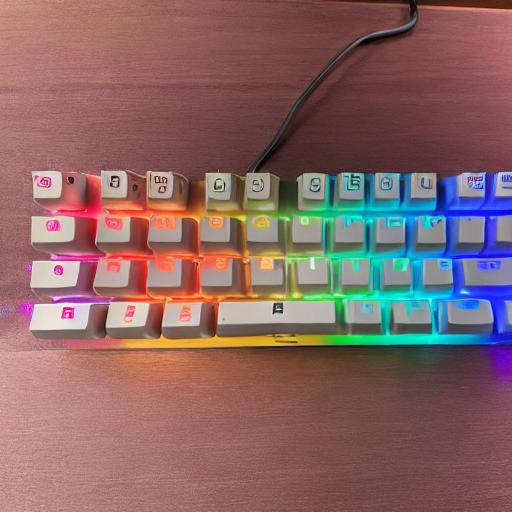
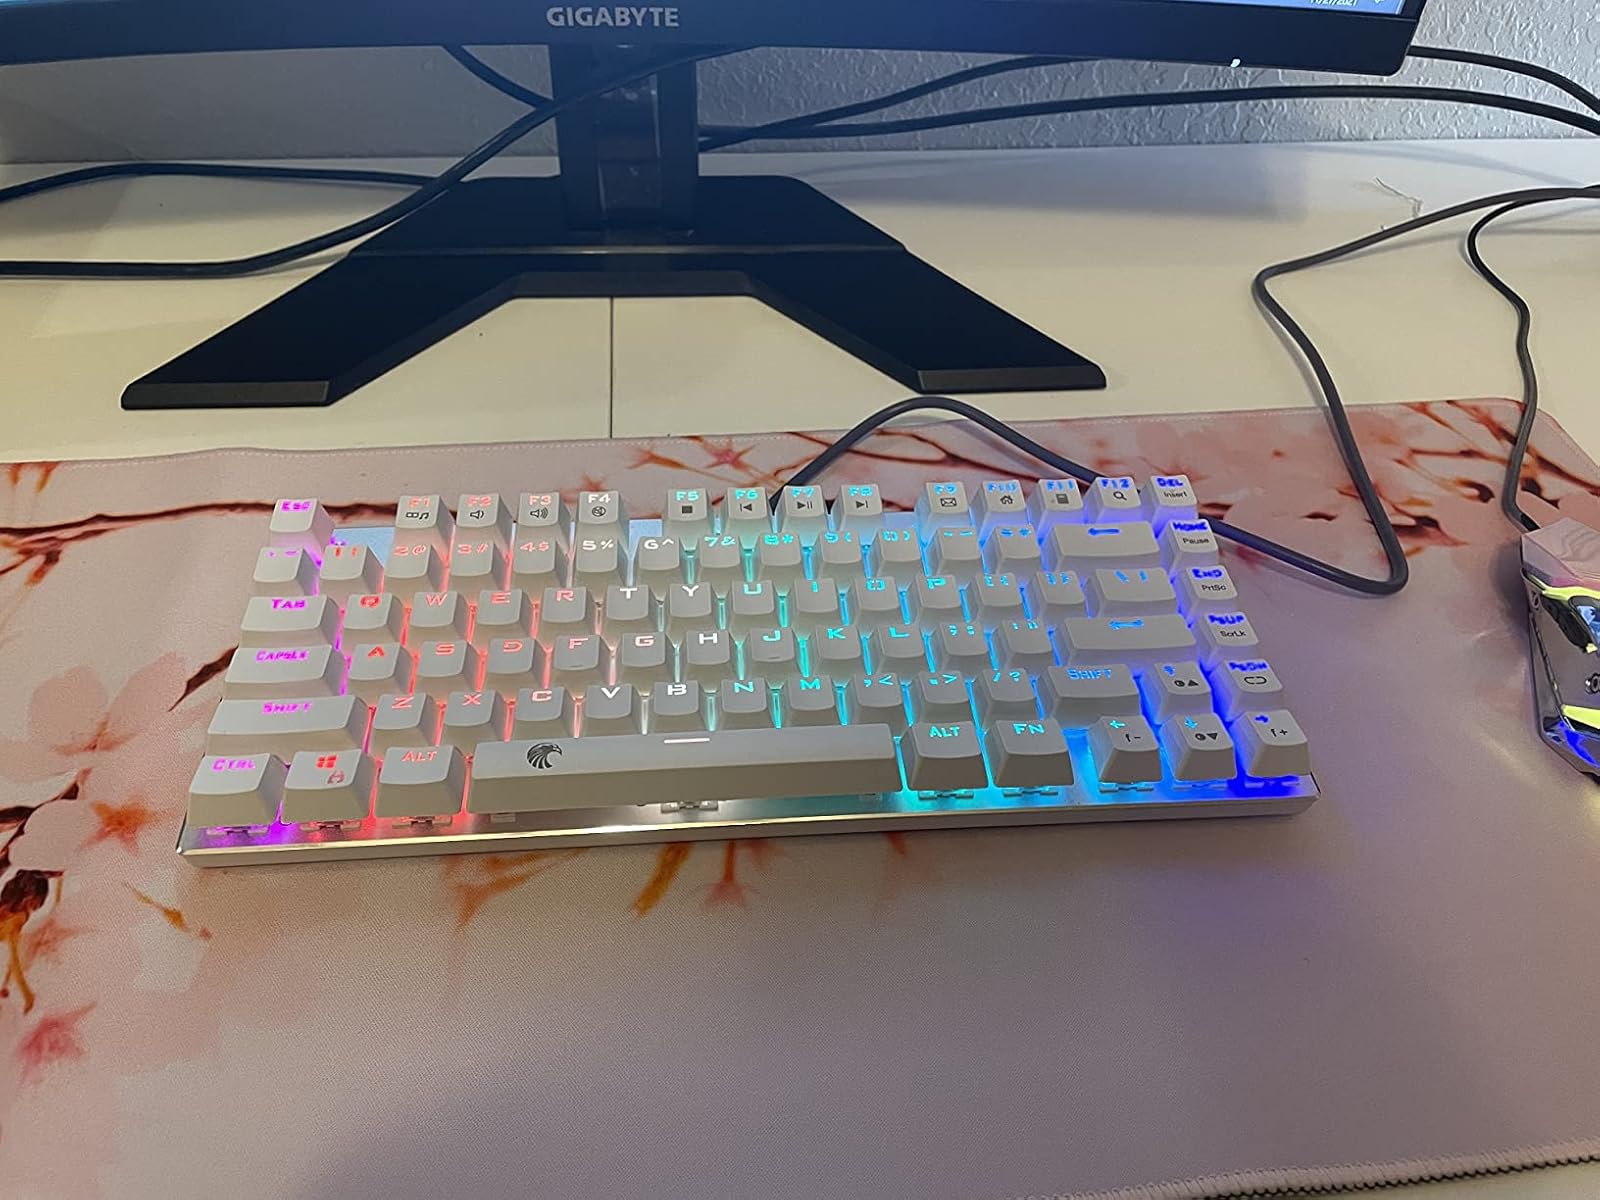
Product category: keyboard
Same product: no